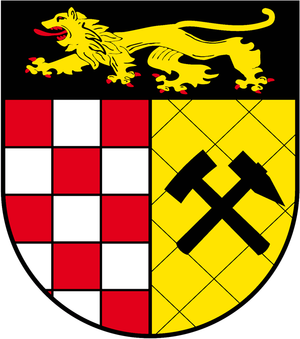
Reckershausen est une municipalité du Verbandsgemeinde Kirchberg, dans l'arrondissement de Rhin-Hunsrück, en Rhénanie-Palatinat, dans l'ouest de l'Allemagne.